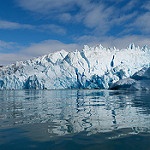
Scene: Outdoor